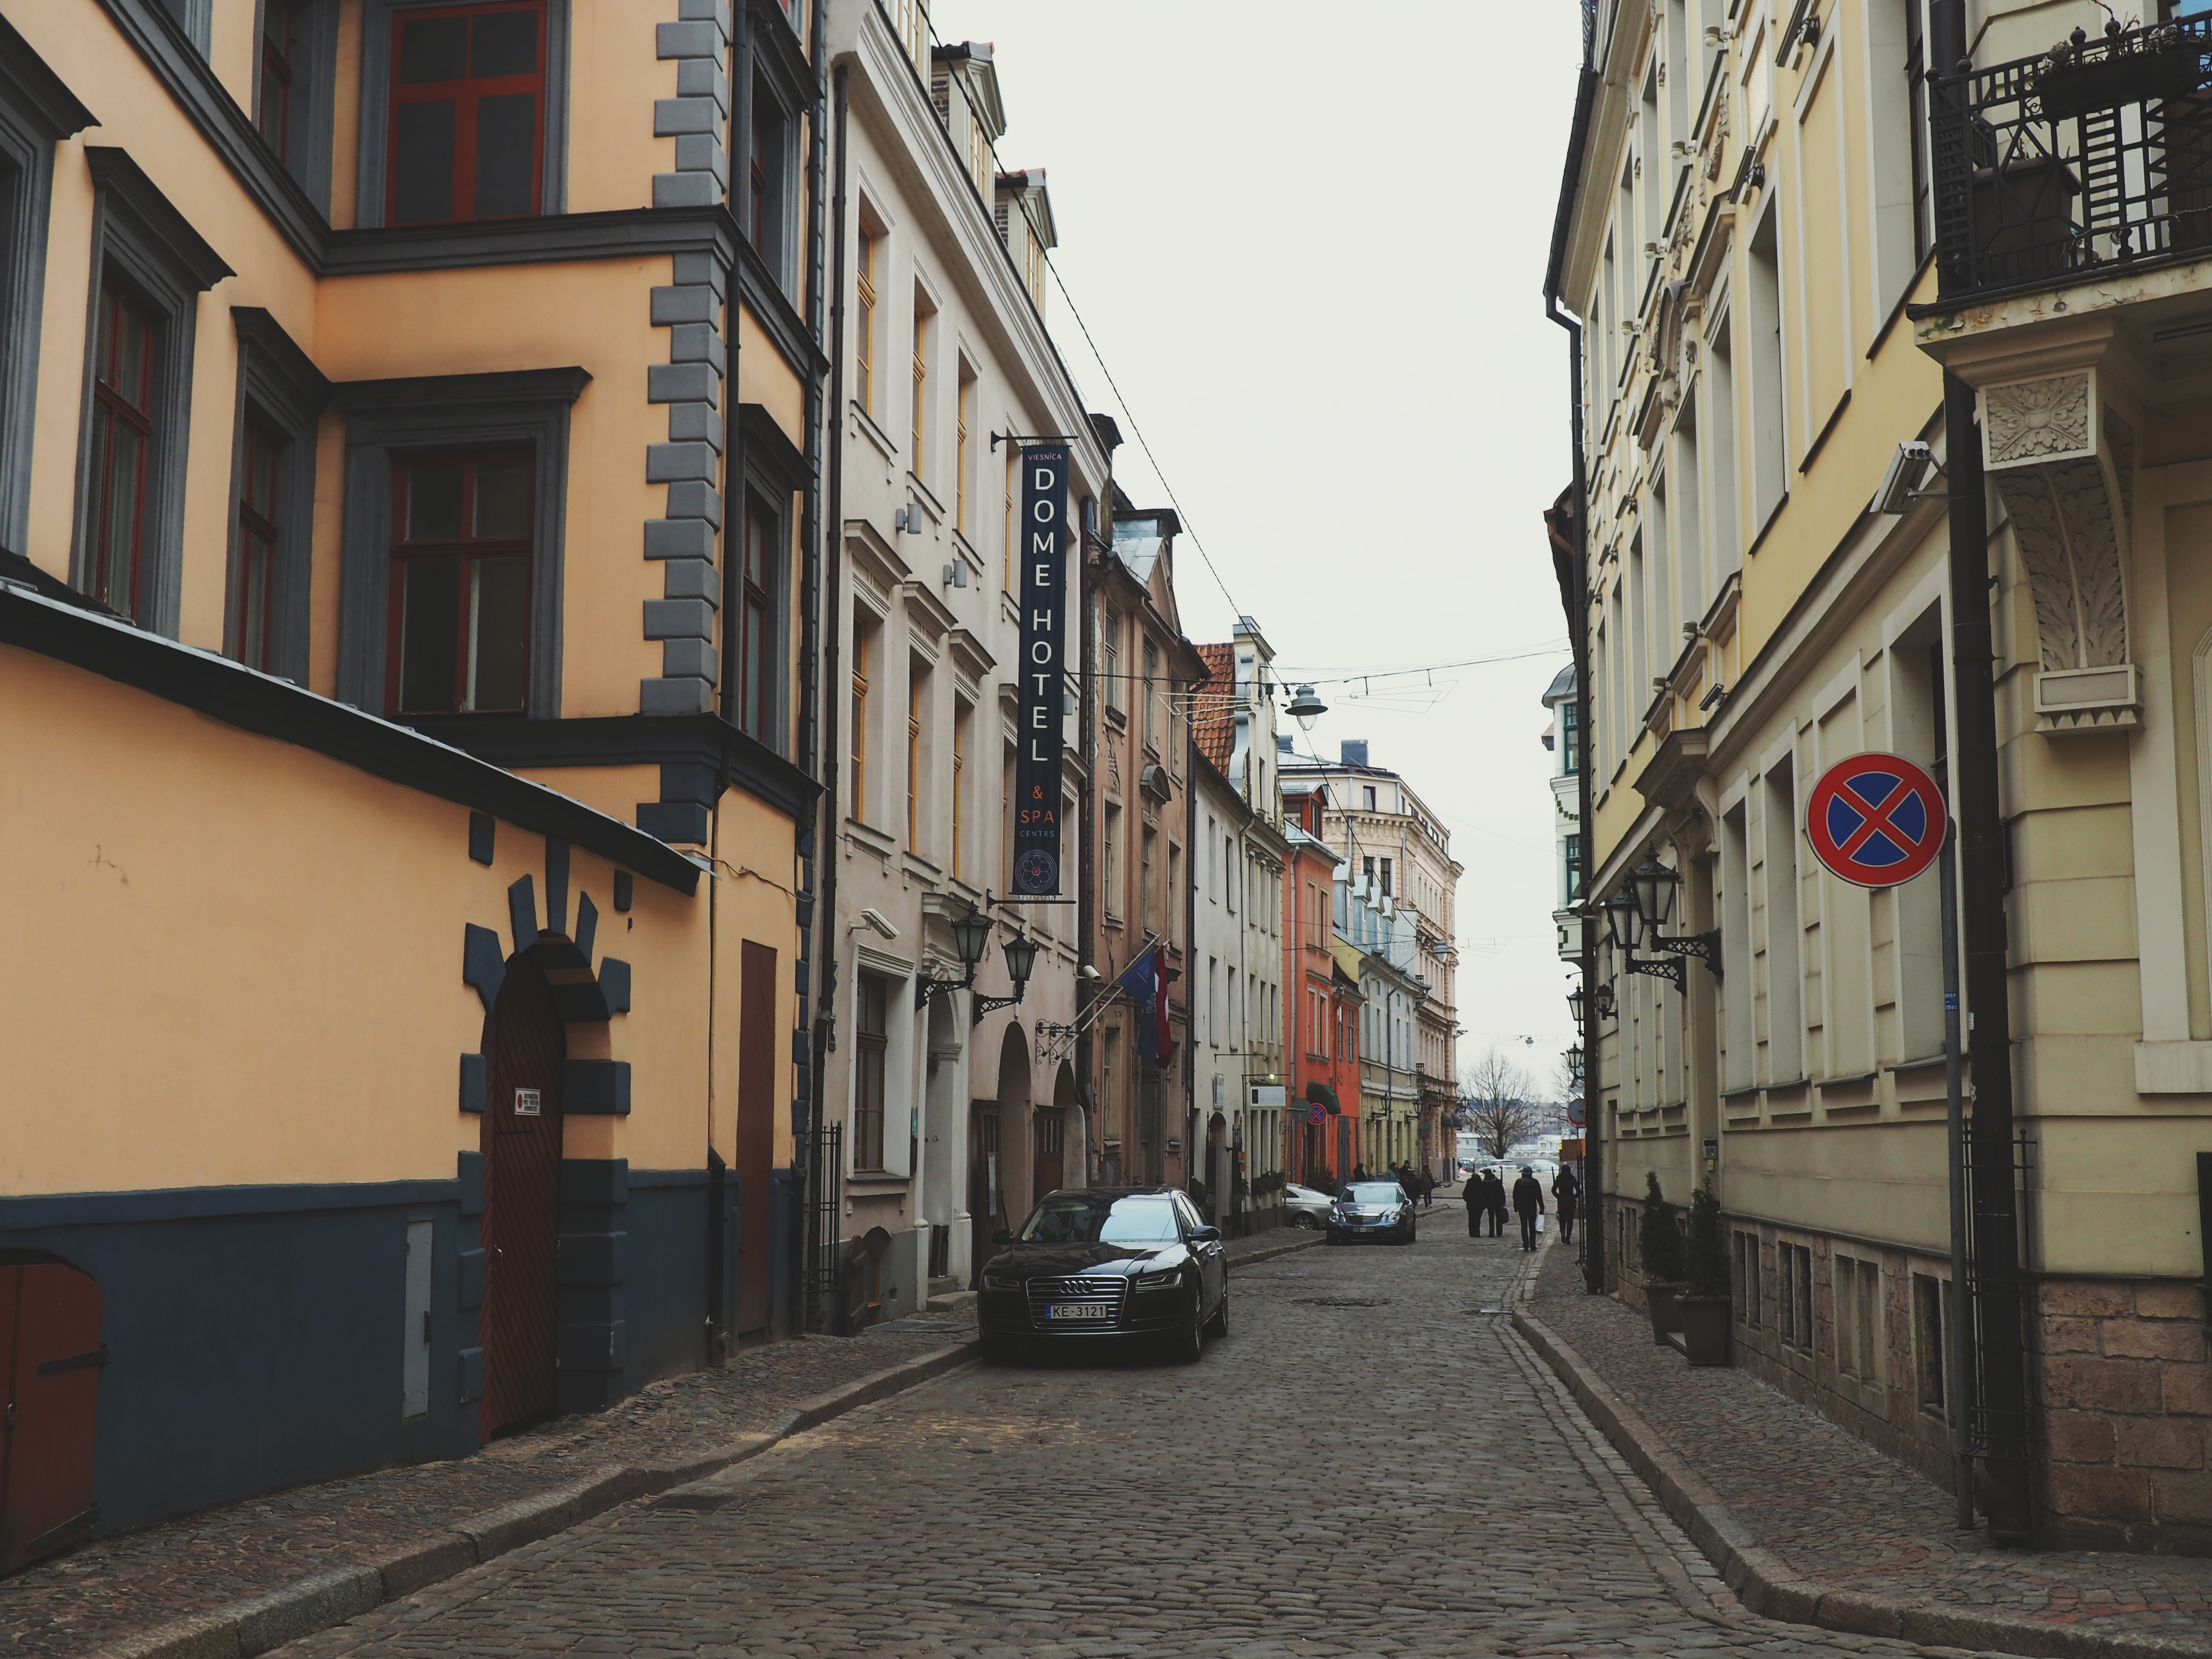
road, street, town, alley, city, downtown, facade, lane, infrastructure, neighbourhood, urban area, residential area, human settlement, nonbuilding structure